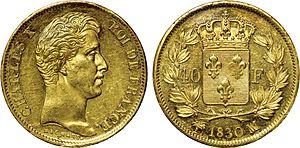
Cet article liste les émissions de franc français sous la Restauration entre 1814 et 1830. Ces pièces sont à l’effigie des deux rois de France de cette période : Louis XVIII et Charles X.